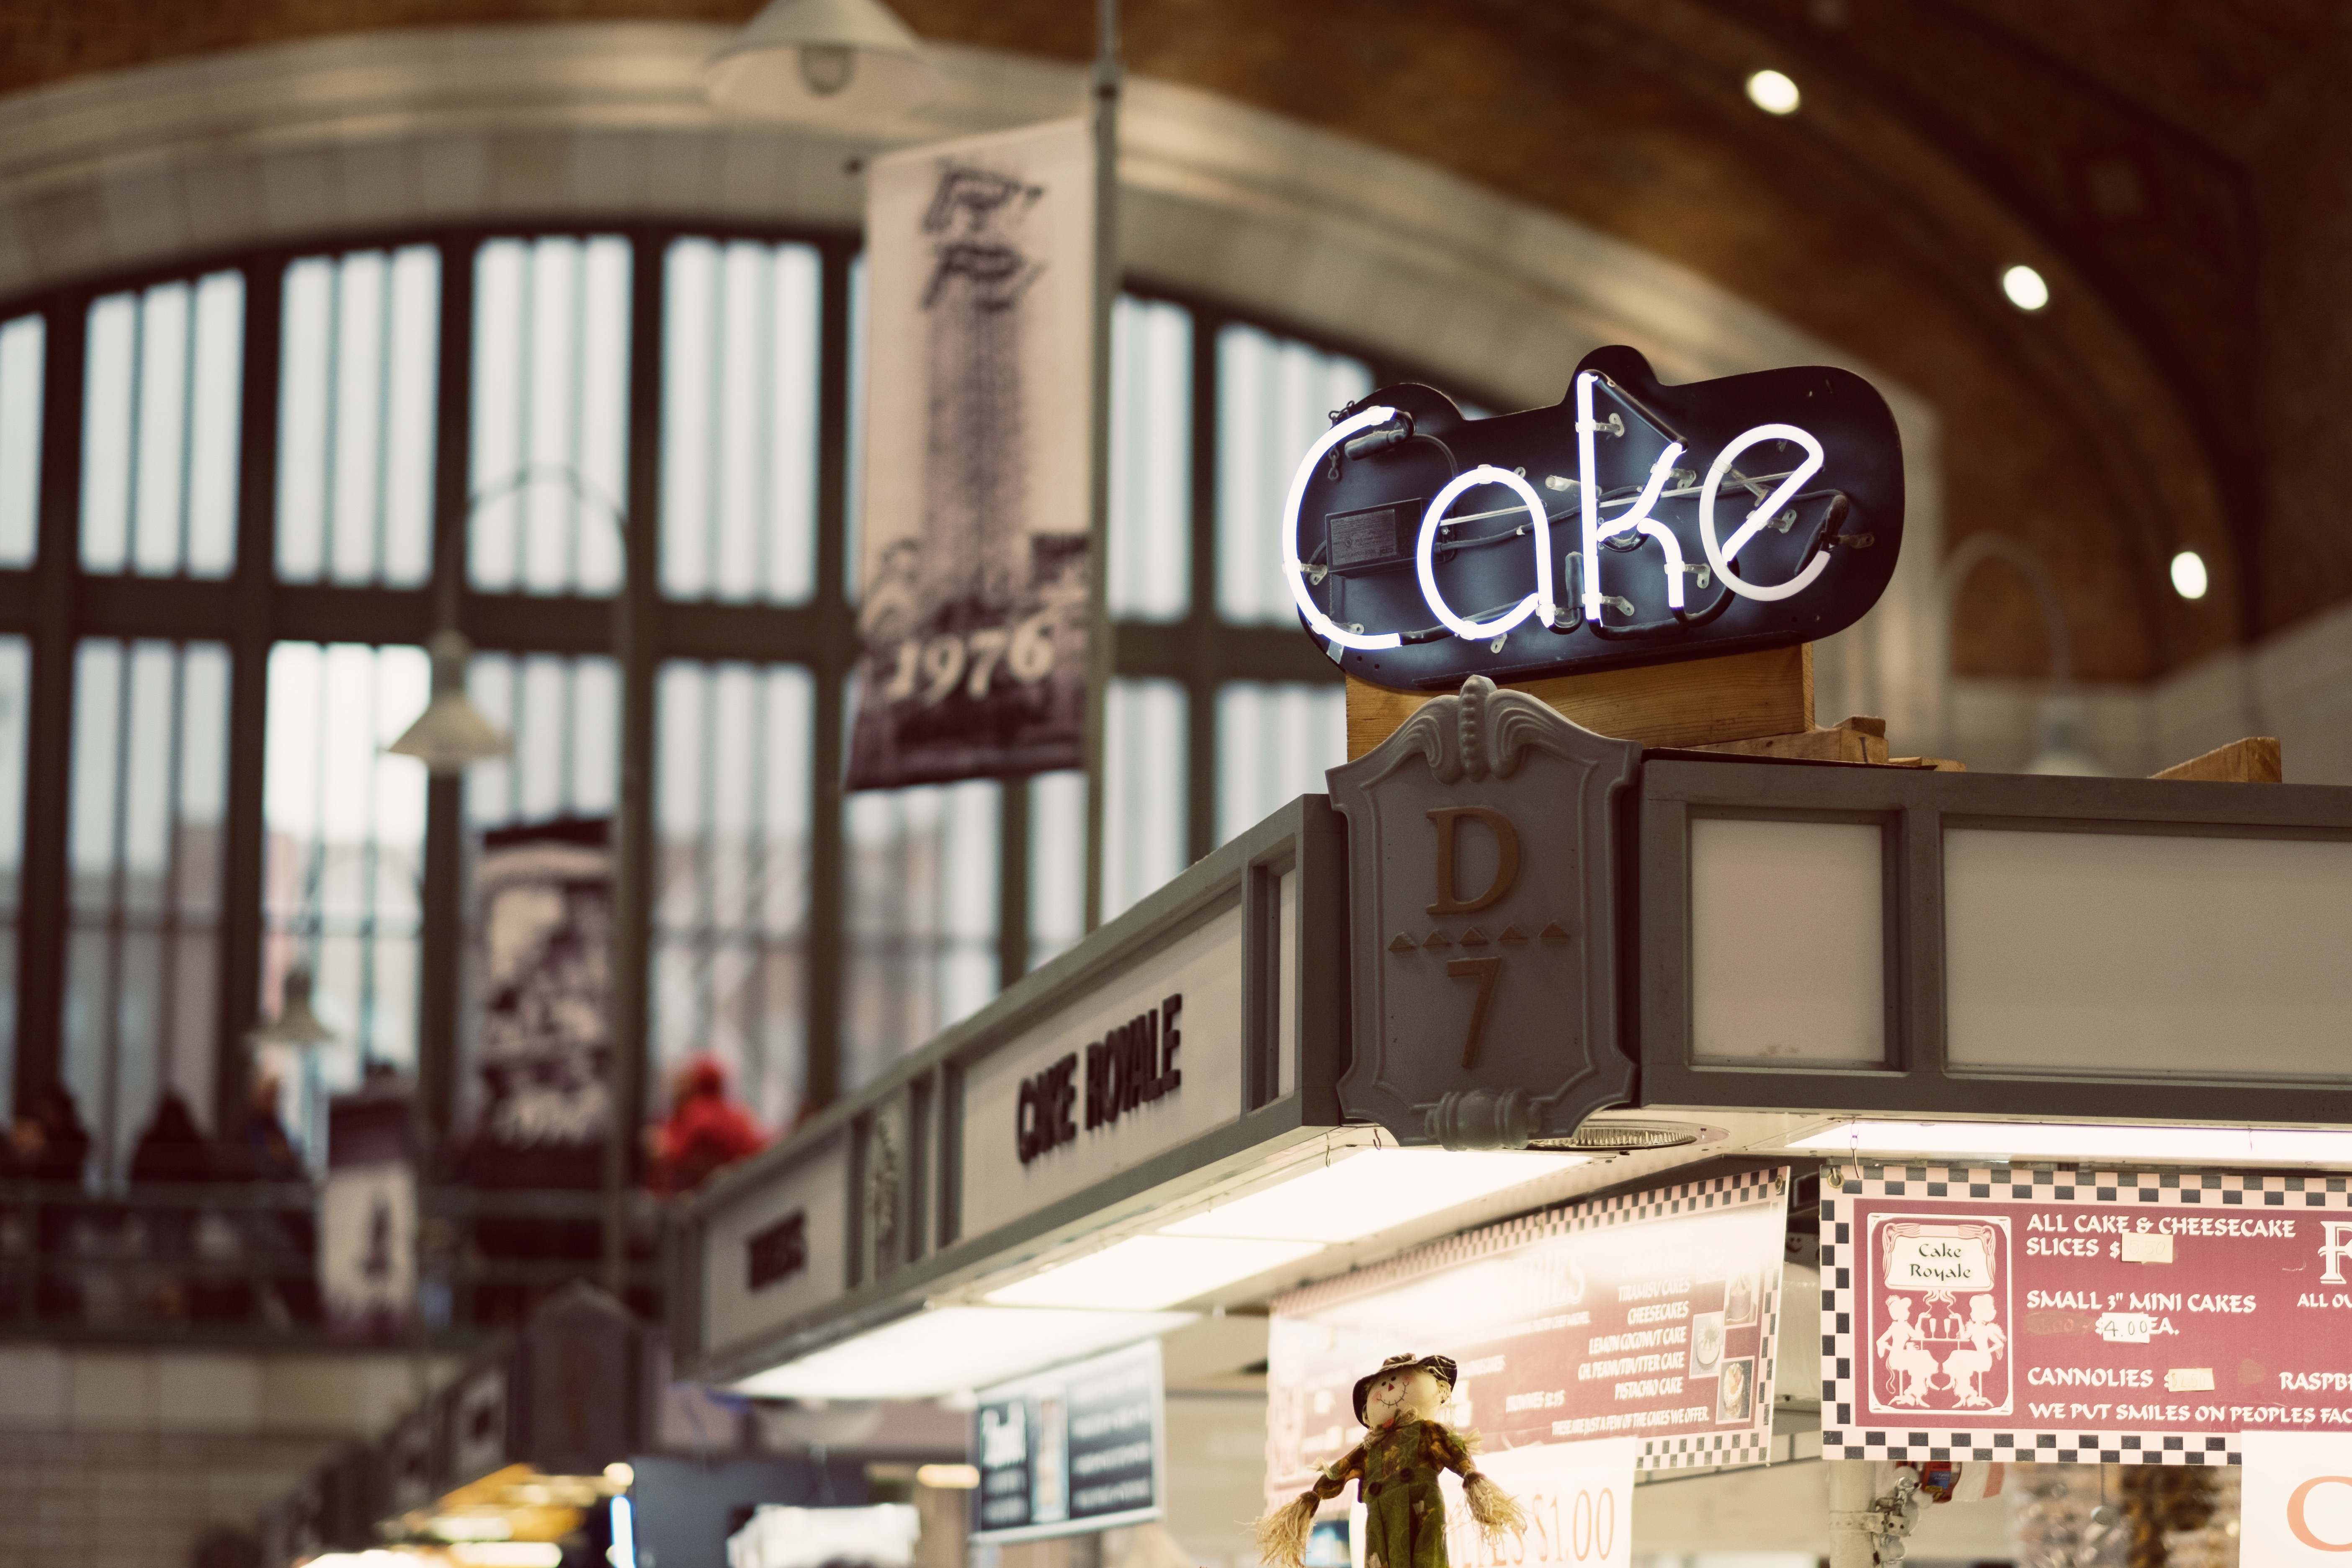
restaurant, food, vendor, market, shopping, cake, cake sign board